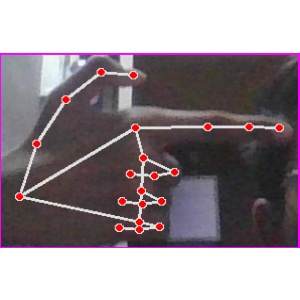
अक्षर: ब